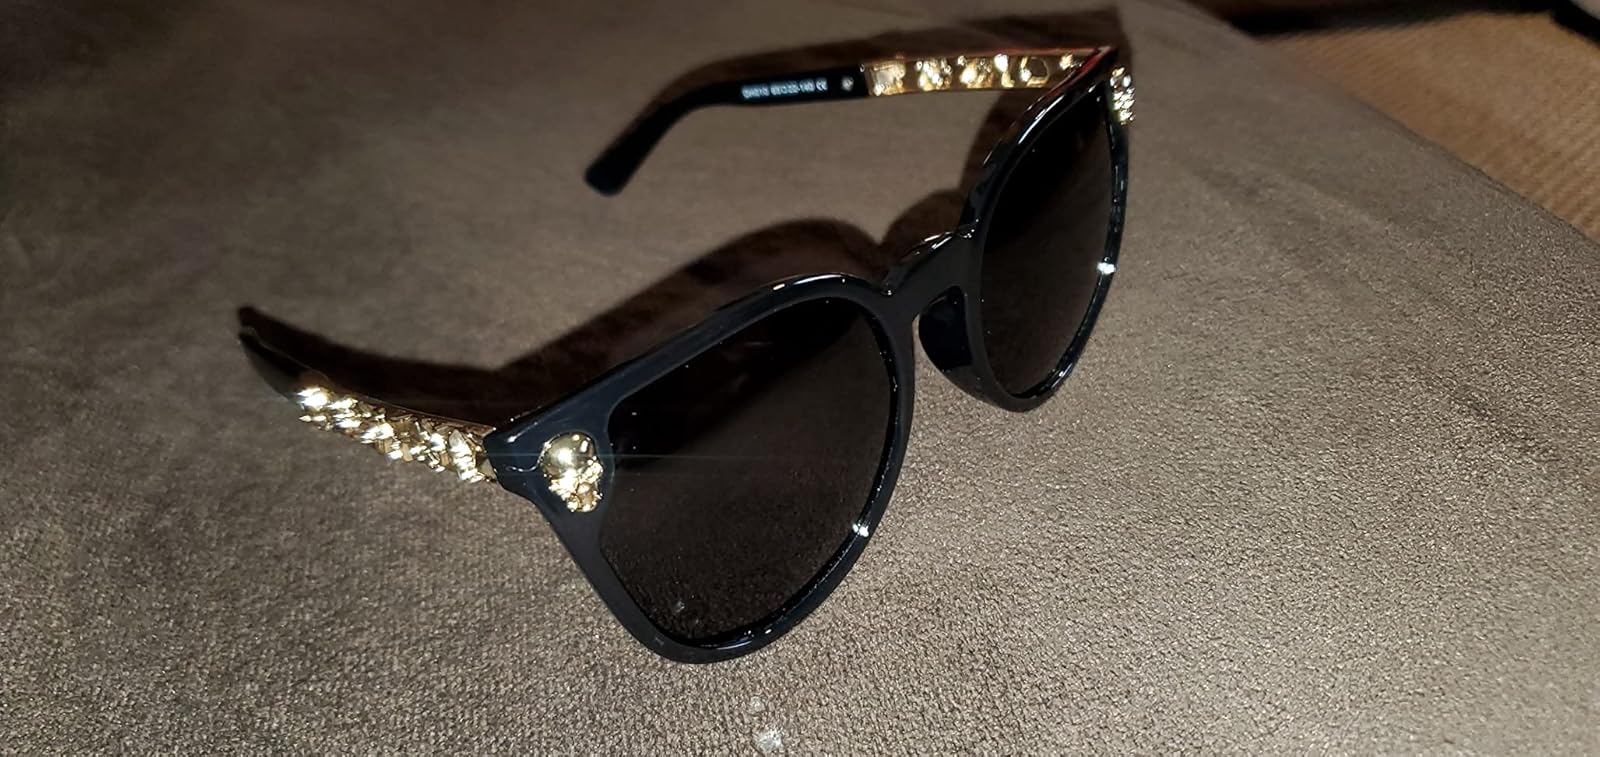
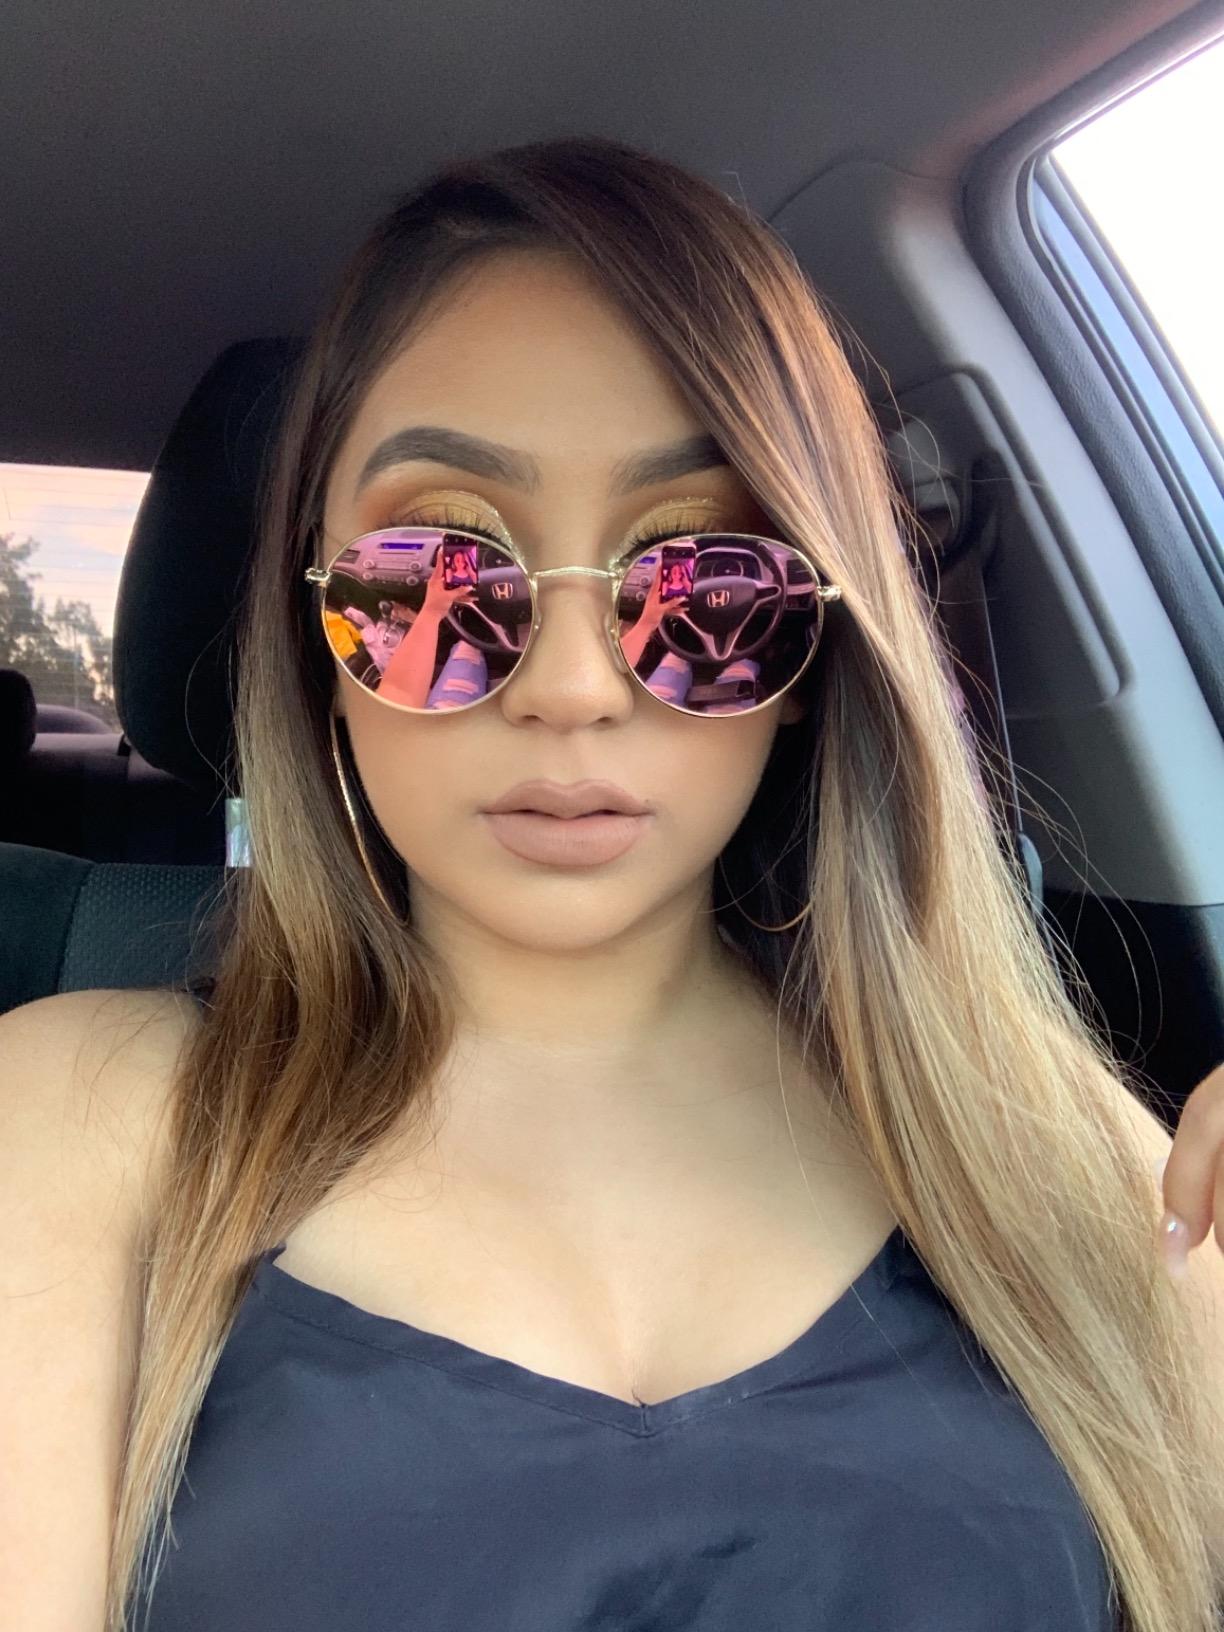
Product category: accessories_sunglasses
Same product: no